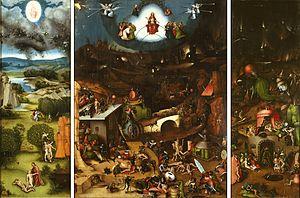
Lucas Maler, dit Lucas Cranach l’Ancien, né le 4 octobre 1472 à Kronach et mort le 16 octobre 1553 à Weimar, est un peintre et graveur de la Renaissance allemande.